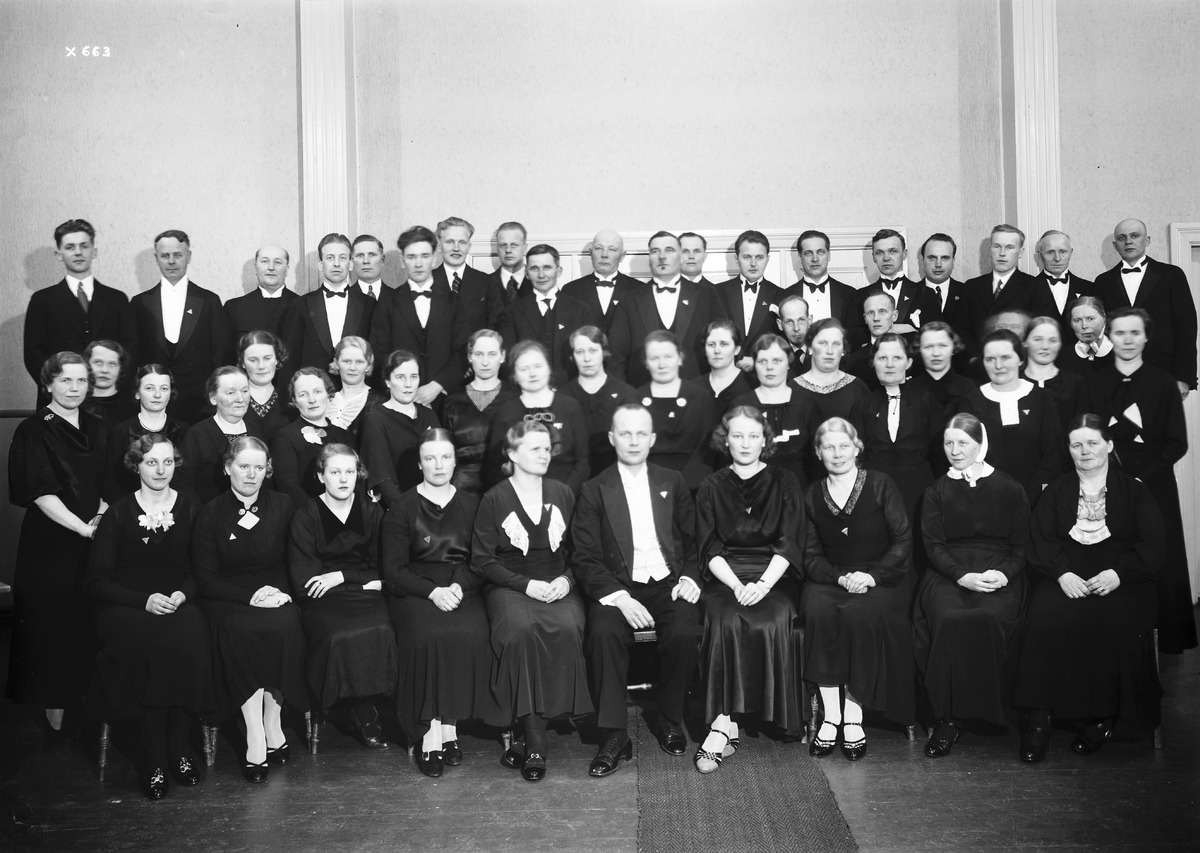
Nuorten sekakuoro
The mixed youth choir
sisällön kuvaus: Nuorten sekakuoro ryhmäkuvassa 1.1.1936. content description: A group photograph of the mixed youth choir on January 1, 1936.
Vuosi: 1936
Paikka: Suomi, Oulu, Suomi, Pohjois-Pohjanmaa, Oulu
Aiheet: ryhmäkuva; kuorot; nuorisokuorot; sekakuorot; choirs; mixed choirs; youth choirs